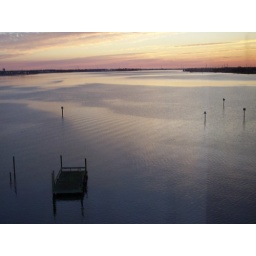
View from hotel window in Houston. The water stretches out to the Gulf of Mexico.